Dick Simon

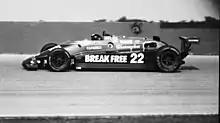
Simon's IndyCar at Pocono in 1984

In 1979, Simon sided with USAC during its split with CART. In being one of the few drivers to complete the USAC schedule, Simon finished 8th in the Championship. In 1980 Simon moved to CART and continued to have little success throughout the 1980s while remaining marginally competitive. In 1982, Simon captured national attention after walking away from a spectacular rollover accident at Riverside, an incident that was later showed on ABC's "That's Incredible!." He logged his best CART season in 1987 when he made 11 starts and logged two top-tens including a 6th place at the Indy 500, good enough for 20th in the CART championship. A partial season in 1988 where Simon logged a solid 9th-place finish in the Indy 500 was his last as a driver.